François Legault

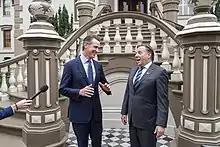
Legault with California Governor Gavin Newsom in Sacramento, December 2019

In April 2022, following a controversy over academic freedom at the University of Ottawa, the Legault government tabled Bill 32, a bill on Academic freedom in universities. The bill passed in June 2022.